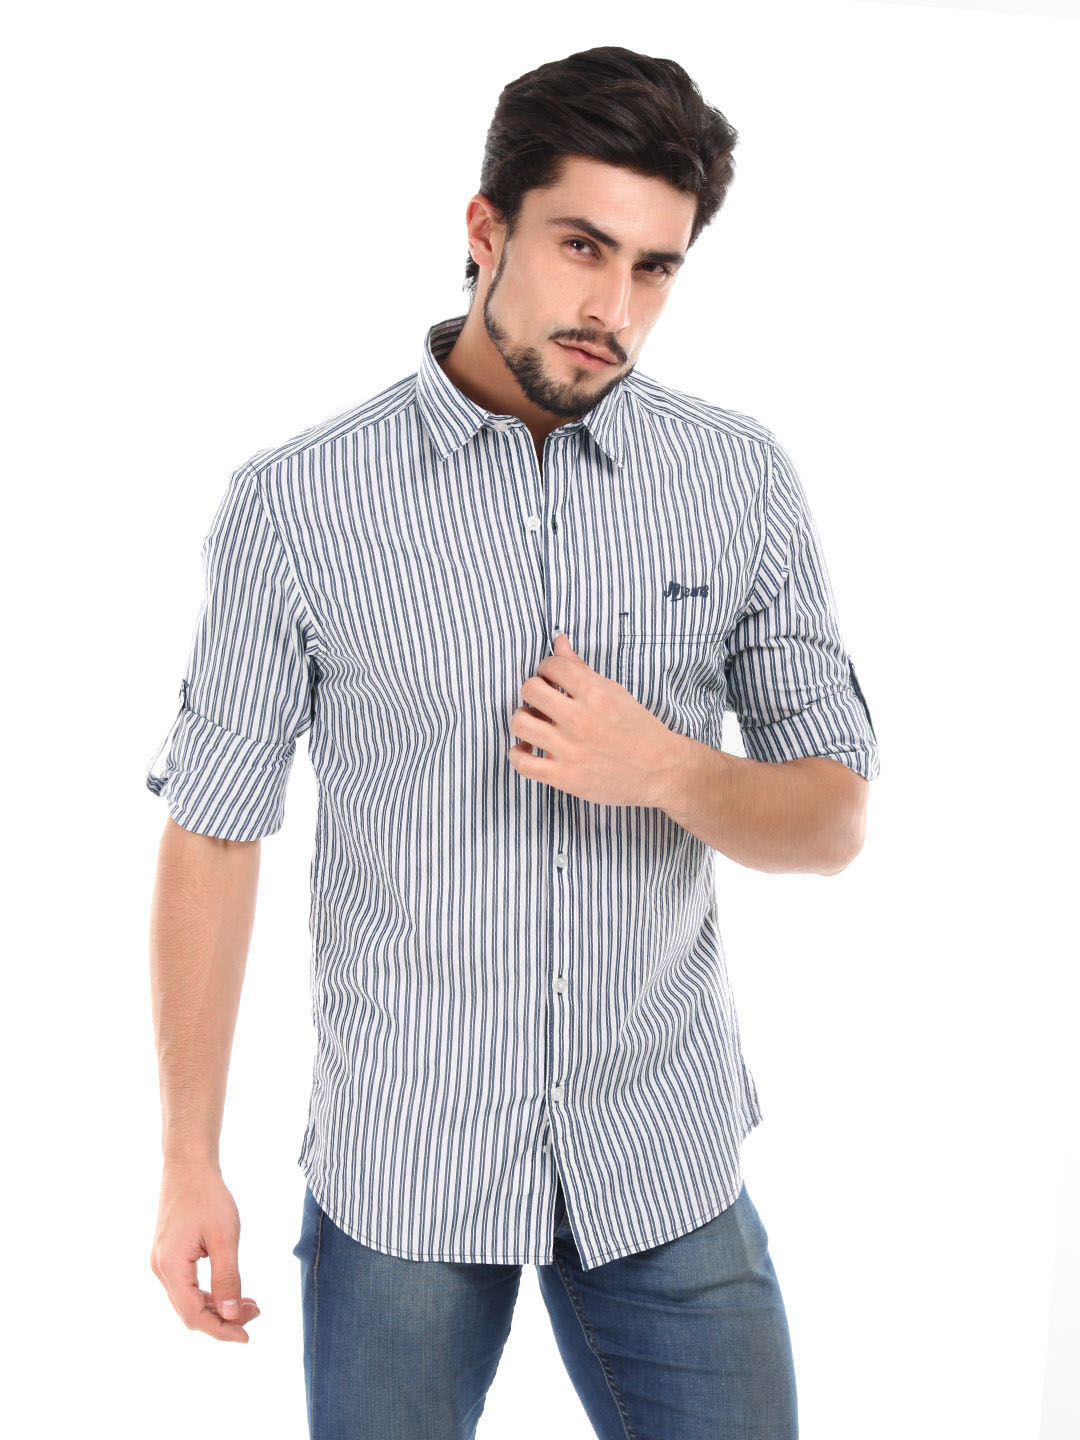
John Players Men White & Blue Striped Shirt
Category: Apparel / Topwear / Shirts
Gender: Men
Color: White
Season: Summer 2013
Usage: Casual